Linus Malmqvist

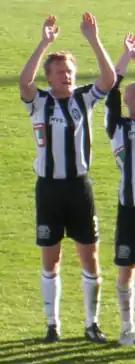
Linus Malmqvist salutes the Landskrona fans in 2008.

Malmqvist began his career in the Landskrona club BK Fram and joined Landskrona BoIS in 1999. He made his professional debut for Landskrona in a match in Superettan 2001, same year as BoIS became runners-up and was promoted to Allsvenskan again. The following three years in Allsvenskan Malmqvist played a total of 16 matches. To play some more matches, Malmqvist went on loan to the recently relegated Allsvenskan team Trelleborgs FF.